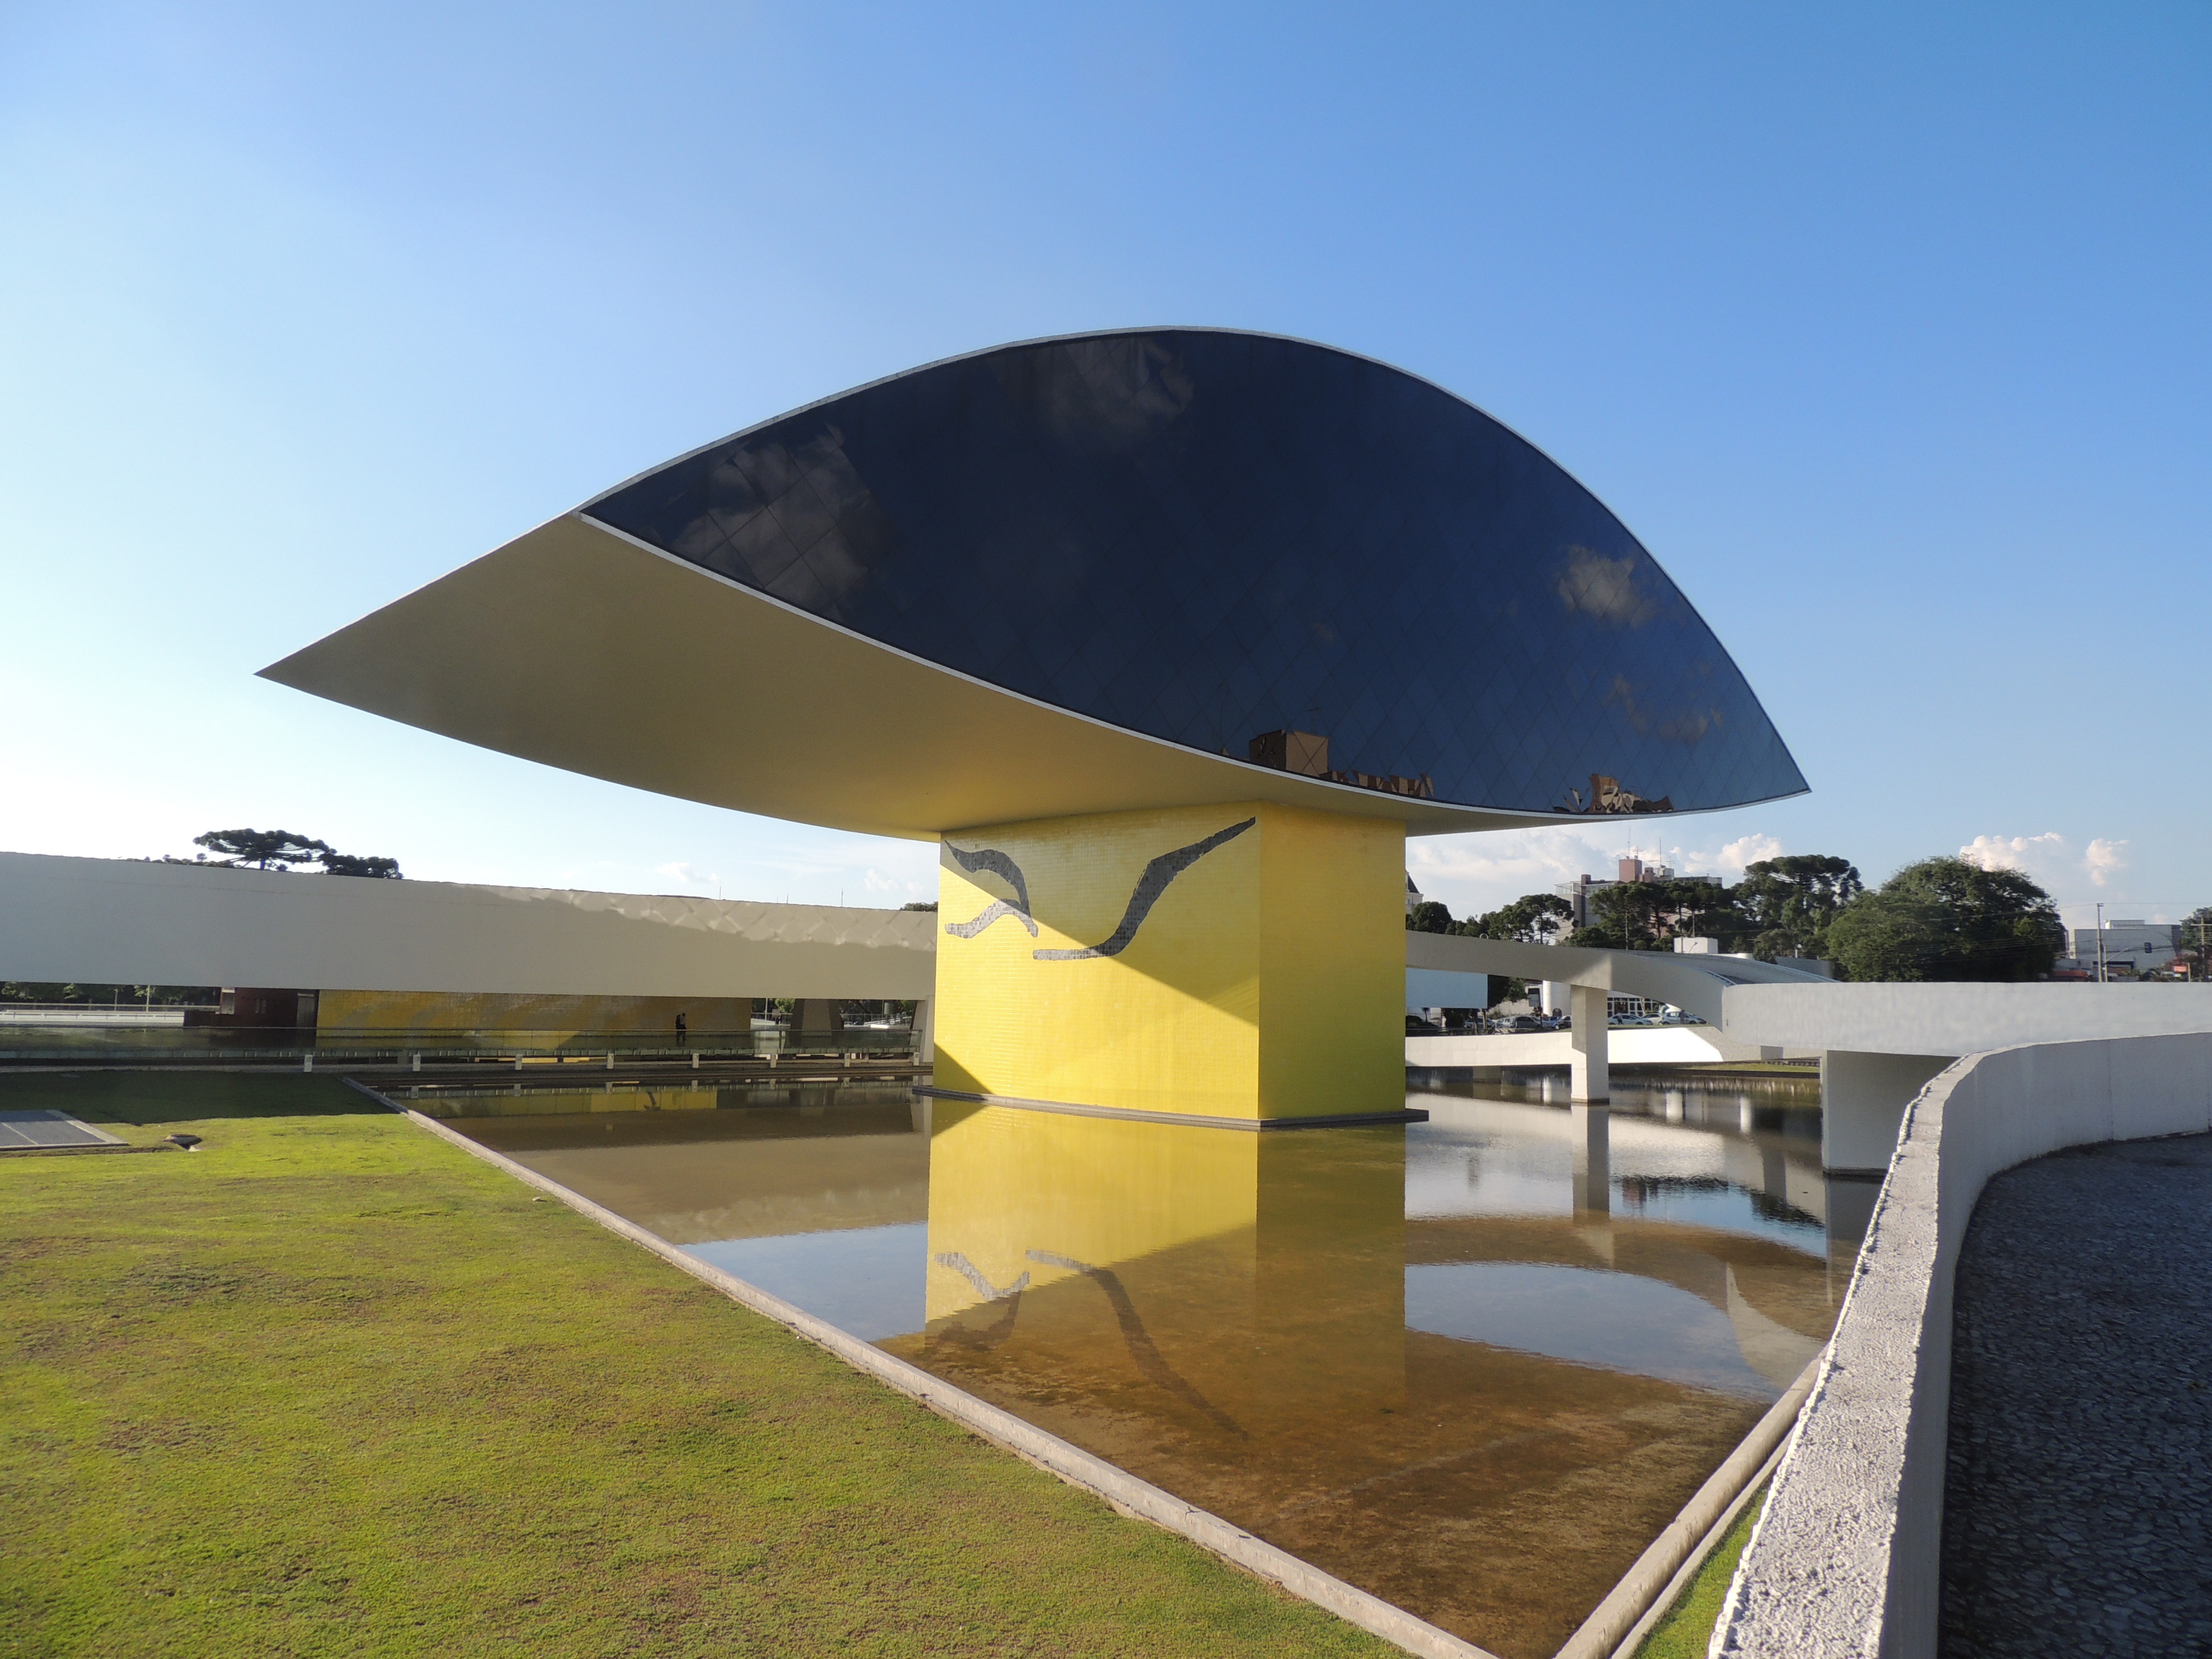
architecture, structure, museum, stadium, modern architecture, curitiba, dome, brazil, cities, mon, oscar niemeyer museum